Ángela Peralta

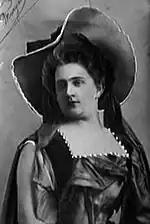
Ángela Peralta Casteia

She sang Bellini's "La sonnambula" before King Victor Emmanuel II of Italy at the Teatro Regio in Turin where she received 32 curtain calls. Between 1863 and 1864, she sang in the opera houses of Rome, Florence, Bologna, Genoa, Naples, Lisbon, Madrid, Barcelona, Saint Petersburg, Alexandria, and Cairo. The Second Mexican Empire invited her to return to her country to sing in the National Imperial Theatre, and in 1865 she accepted the invitation. In 1866 she sang before Maximilian I of Mexico and Charlotte of Belgium and was named "Chamber singer of the Empire". In December 1866 with the downfall of the Second Mexican Empire imminent, she returned to Europe, performing in New York City and Havana along the way. In Madrid, she married her cousin, Eugenio Castera, and for a while retired from singing, although she continued to compose songs and piano pieces. Her most well-known work is "Álbum Musical de Ángela Peralta". Her marriage was an unhappy one due to her husband's mental illness which manifested itself in the first year of their marriage. (Castera was later committed to a mental hospital in Paris where he died in 1876.)